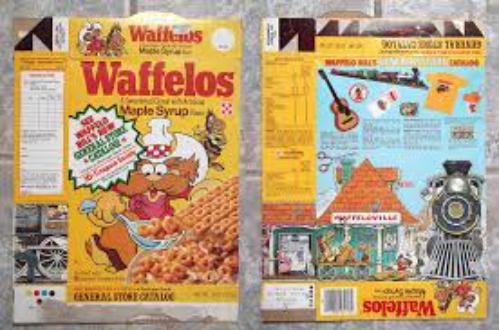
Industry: Food